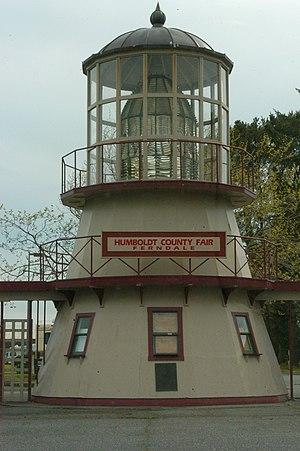
Le phare du cap Mendocino était un phare situé sur le cap Mendocino, dans Comté de Humboldt en Californie, États-Unis. L'ancien phare a été déplacé à Shelter Cove en 1998 et son ancienne lentille de Fresnel à Ferndale en 1948. Une balise automatique, mise en place pour le remplacer, a été retirée en 2013.